Chad Mureta

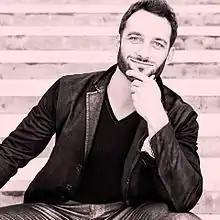
Chad Mureta

Chad Mureta is an American entrepreneur, author, and mobile app expert. He founded Empire Apps, and co-founded T3 Apps, Best Apps and Project EVO.